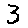
Label: 3